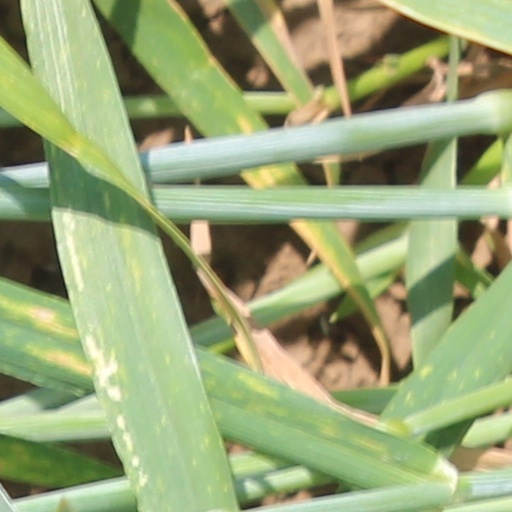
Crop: wheat